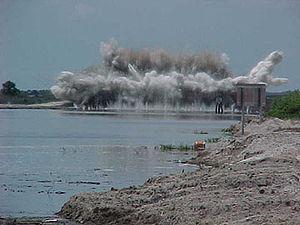
La restauration des Everglades est un projet en cours pour réparer les dommages infligés à l'environnement du Sud de la Floride au cours du XXᵉ siècle.